Valeyrac

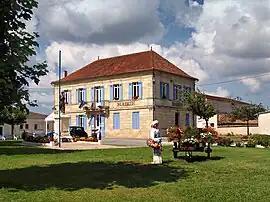
The town hall in Valeyrac

Valeyrac is a commune in the Gironde department in Nouvelle-Aquitaine in southwestern France.